Bornite

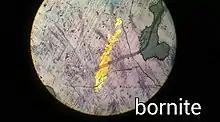
Microscopic picture of Bornite

At temperatures above , the structure is isometric with a unit cell that is about 5.50 Å on an edge. This structure is based on cubic close-packed sulfur atoms, with copper and iron atoms randomly distributed into six of the eight tetrahedral sites located in the octants of the cube. With cooling, the Fe and Cu become ordered, so that 5.5 Å subcells in which all eight tetrahedral sites are filled alternate with subcells in which only four of the tetrahedral sites are filled; symmetry is reduced to orthorhombic.